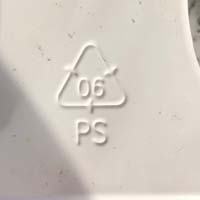
Plastic recycling code class: 6_polystyrene_PS